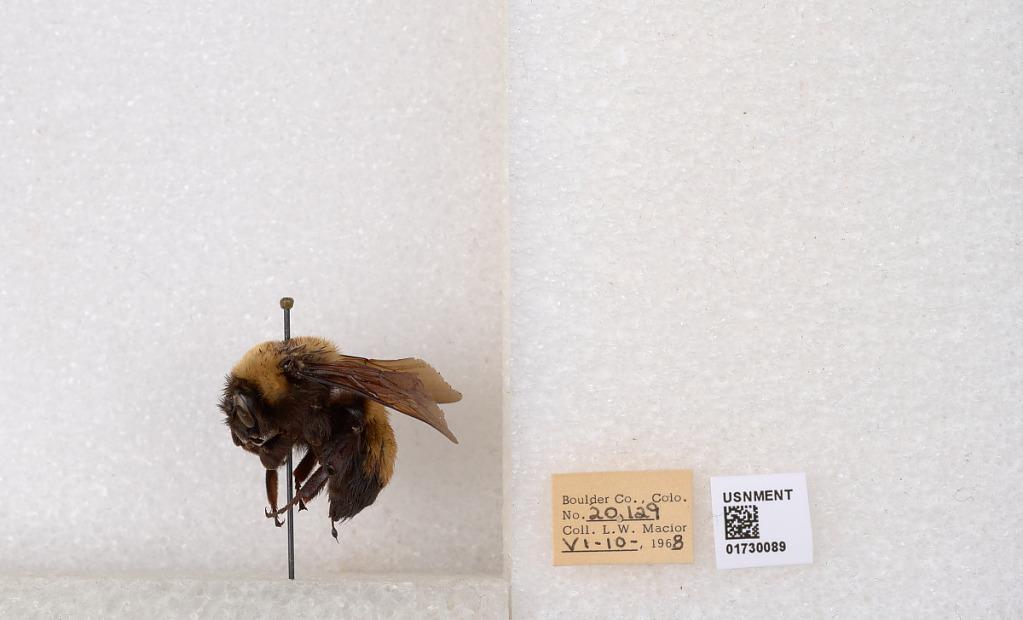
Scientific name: Bombus (Bombus) nevadensis Cresson